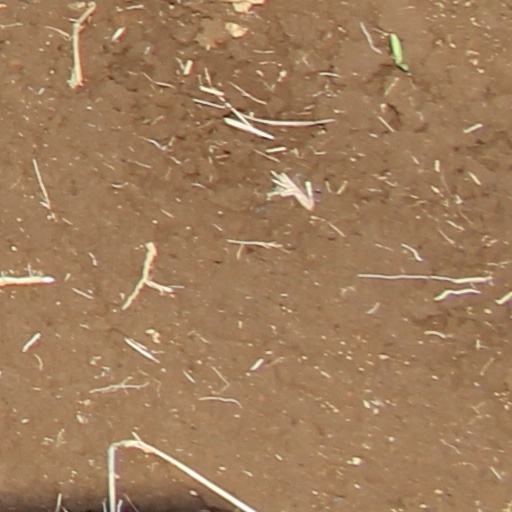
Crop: wheat